Nodular fasciitis

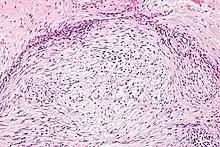
Micrograph of nodular fasciitis showing the haphazard arrangement of cells (tissue culture-like pattern). H&E stain.

Nodular fasciitis (NF) is a benign, soft tissue tumor composed of myofibroblasts that typically occurs in subcutaneous tissue, fascia, and/or muscles. The literature sometimes titles rare NF variants according to their tissue locations. The most frequently used and important of these are cranial fasciitis and intravascular fasciitis. In 2020, the World Health Organization classified nodular fasciitis as in the category of benign fibroblastic/myofibroblastic tumors. NF is the most common of the benign fibroblastic proliferative tumors of soft tissue.